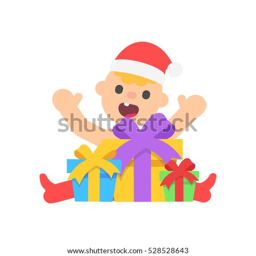
cartoon happy baby boy in christmas santa hat , sitting on the floor with christmas gifts .